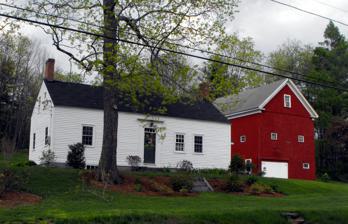
Building: Emerson House (Methuen, Massachusetts)
Country: United States of America
Year built: 1750
Historic house in Massachusetts, United States United States historic place Emerson House U.S. National Register of Historic Places Show map of Massachusetts Show map of the United States Location Methuen, Massachusetts Coordinates 42°42′27″N 71°10′19″W / 42.70750°N 71.17194°W / 42.70750; -71.17194 Built 1750 Architectural style Greek Revival, Other MPS Methuen MRA NRHP reference No. 84002351 Added to NRHP January 20, 1984 The Emerson House is a historic house located at 58 Ayers Village Road in Methuen, Massachusetts . It is set in a rural corner of northeastern Methuen, near the town line with Haverhill . Description and history It is a 1 + 1 ⁄ 2 -story vernacular wood-frame structure, five bays wide, with a side gable roof, end chimneys, and clapboard siding. Its front facade has a centered entrance, which is topped by a transom window and framed by Greek Revival pilasters and entablature. The bays flanking the entrance are symmetrically placed pairs of small sash windows. This colonial farm house was built in 1750 and remains a well preserved 18th century dwelling and conserves a portion of the original rural landscape. The house was added to the National Register of Historic Places on January 20, 1984. See also National Register of Historic Places listings in Methuen, Massachusetts References